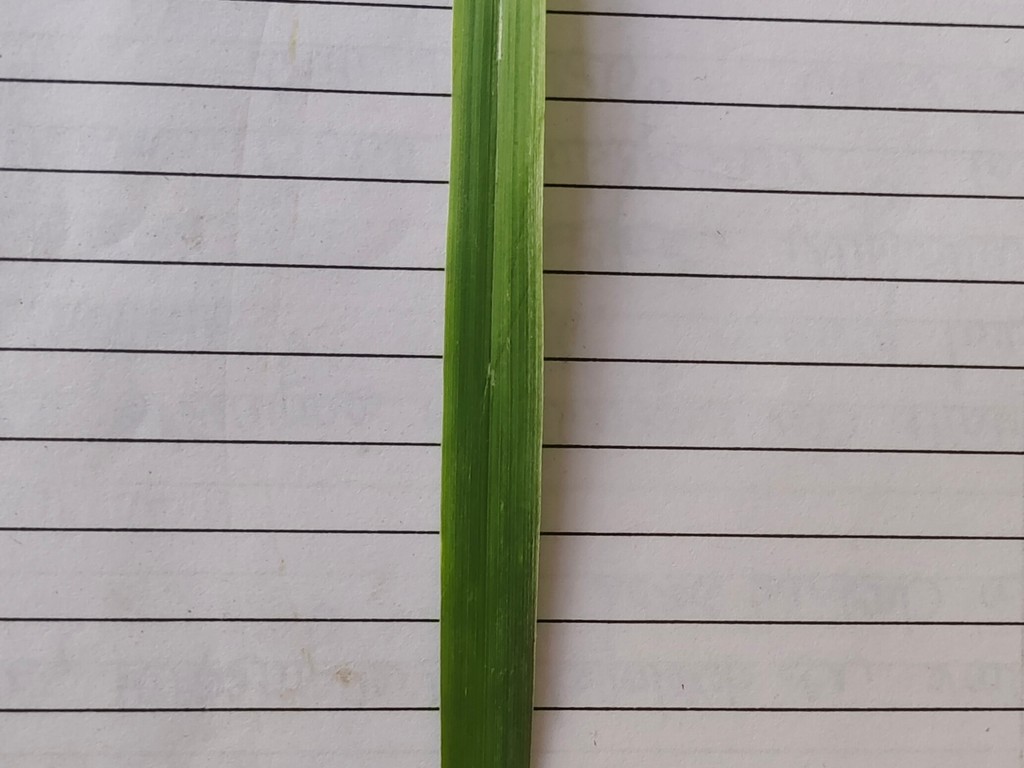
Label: Healthy